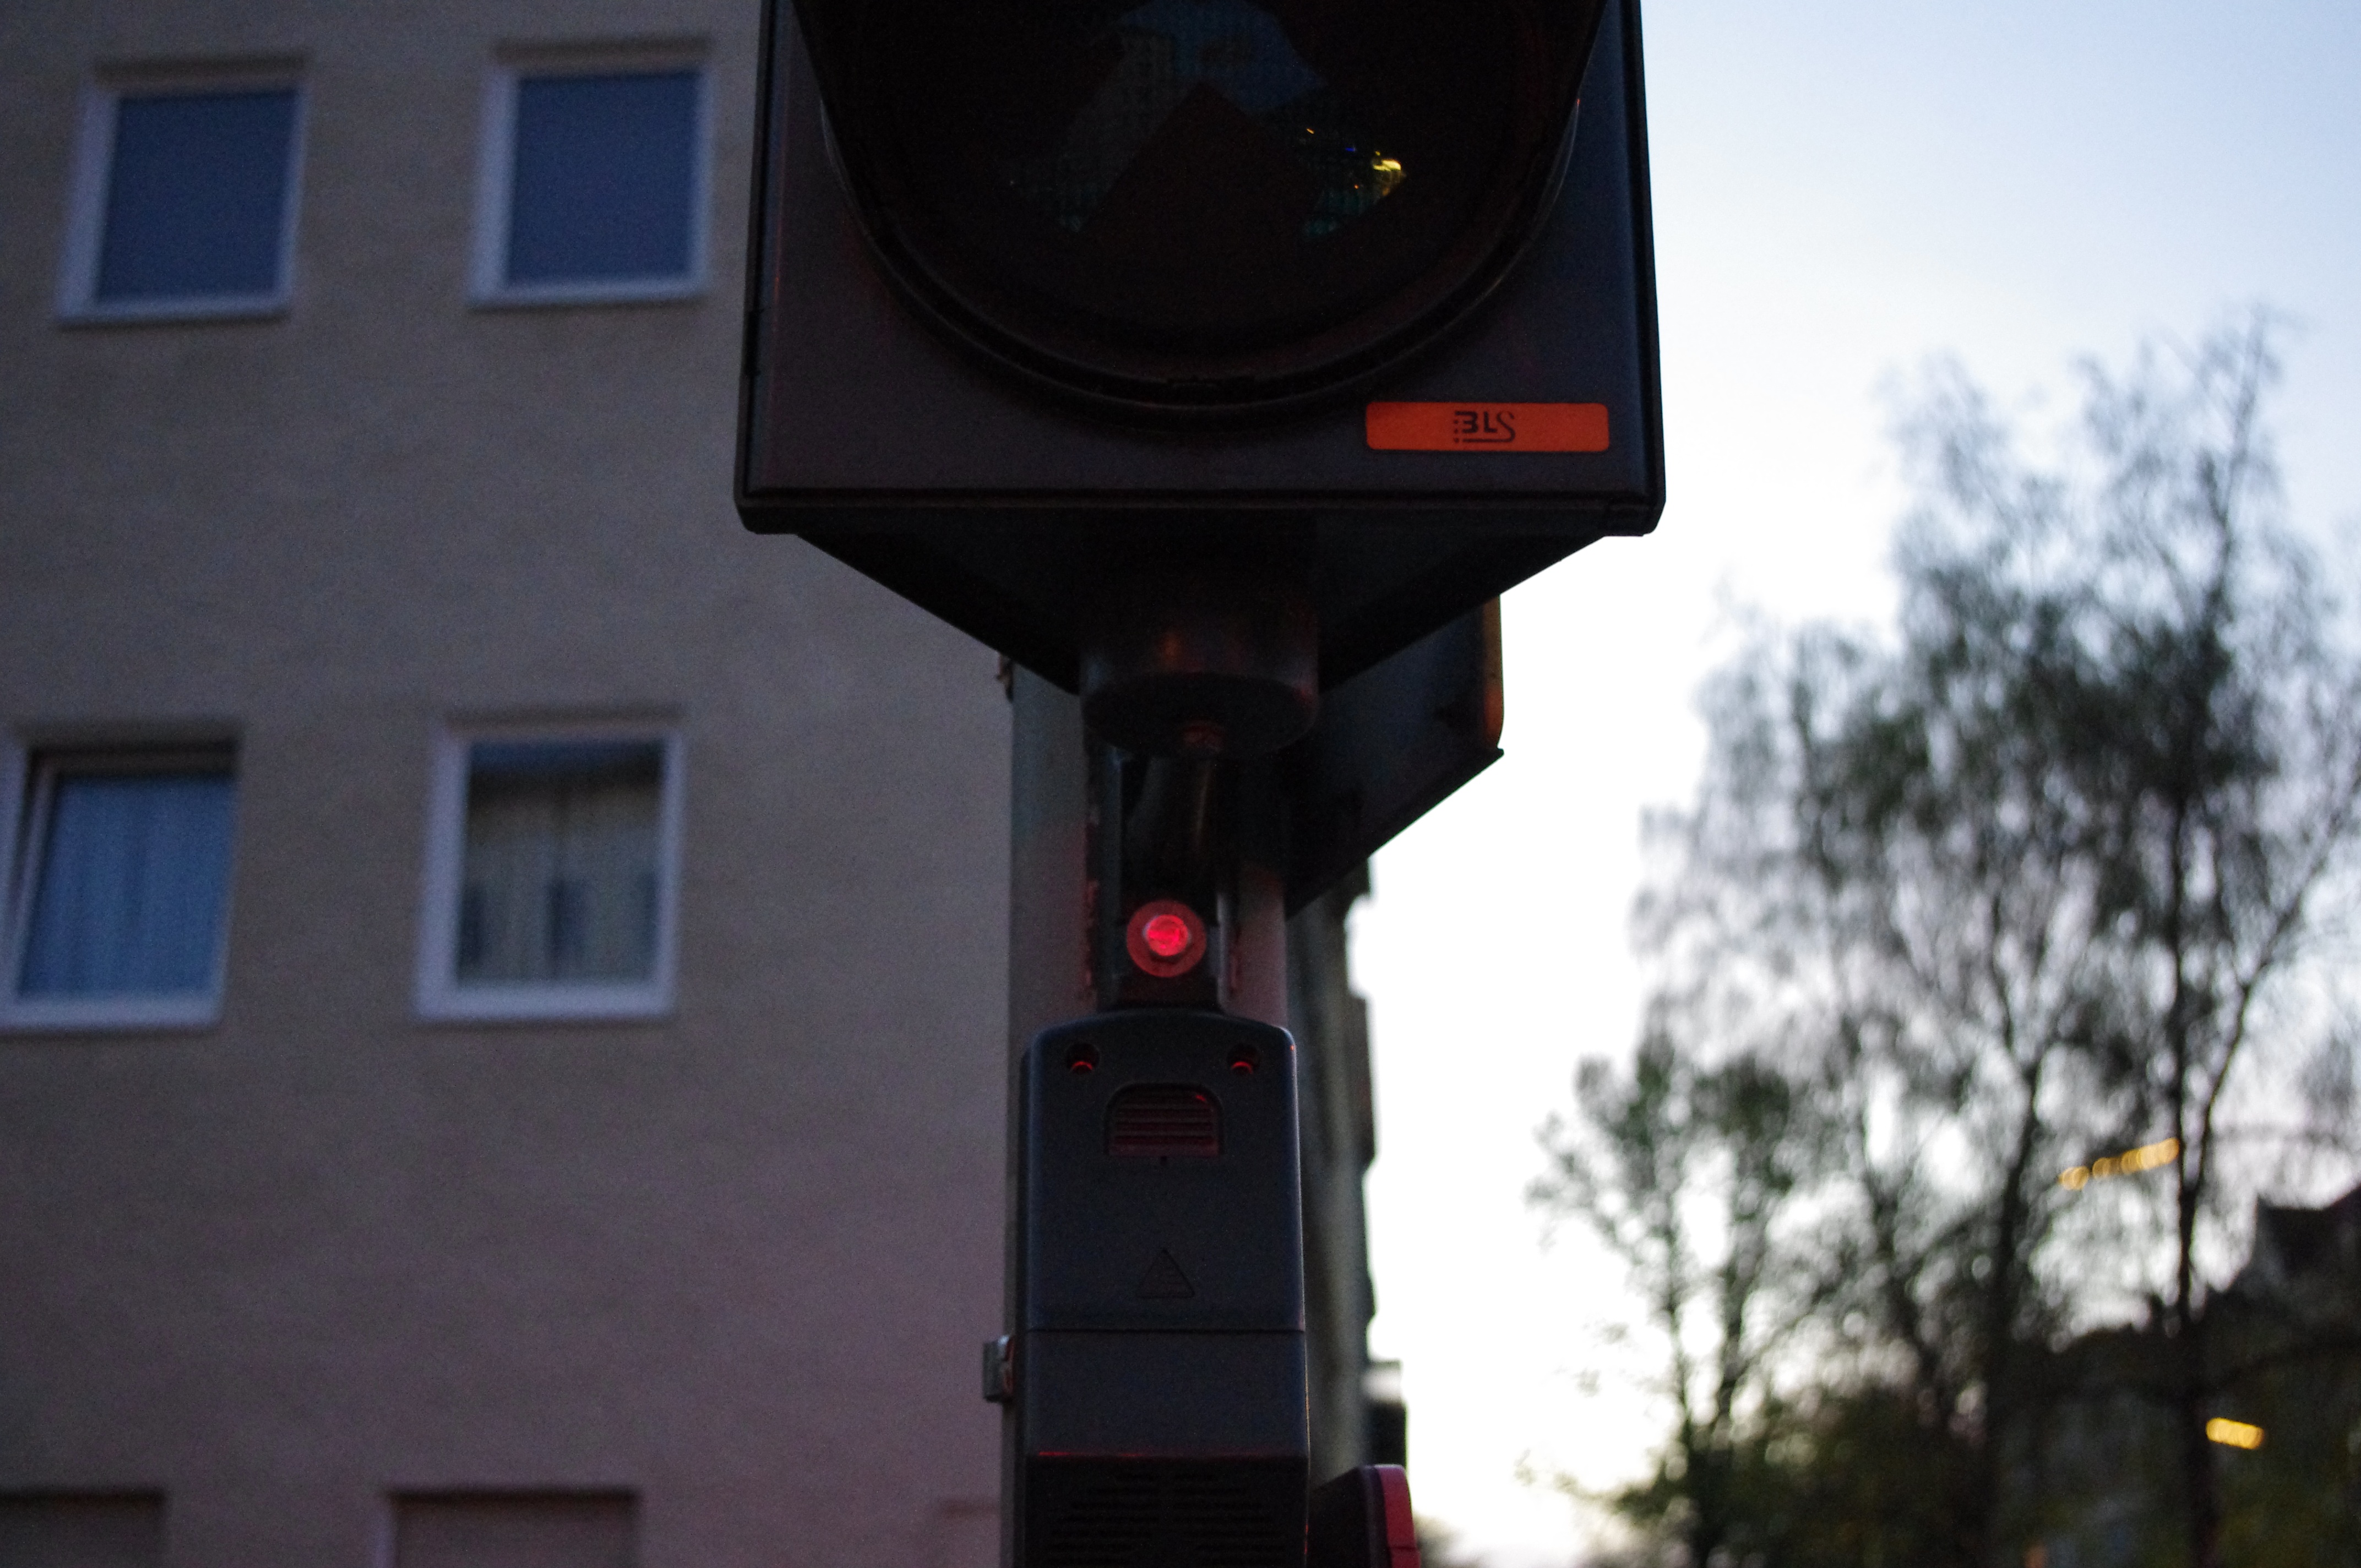
light, sign, street light, signage, lighting, traffic light, light fixture, traffic sign, signaling device